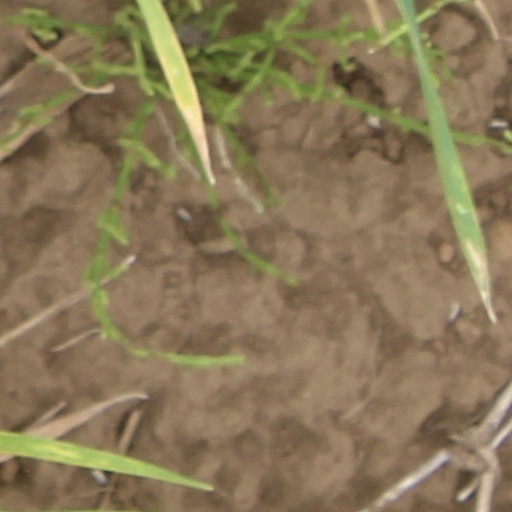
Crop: wheat